Creatures the World Forgot

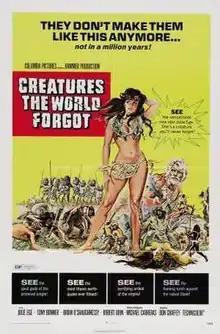
Theatrical release poster

Creatures the World Forgot is a 1971 British adventure film directed by Don Chaffey, produced and written for Hammer Films by Michael Carreras. The film concentrates on the daily struggle to survive of a tribe of Stone Age people. Notably the story is told with minimal dialogue, relying instead on grunts, gestures and physical action.